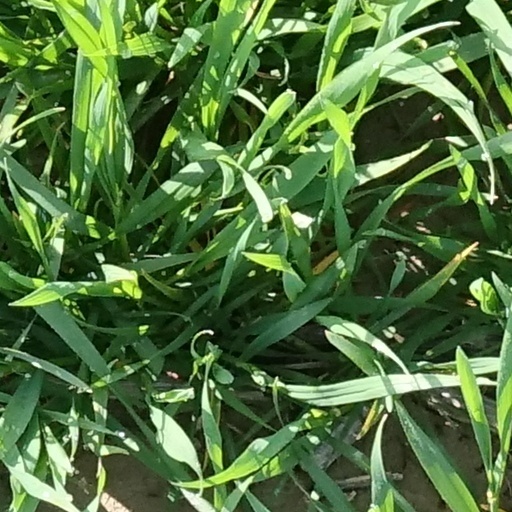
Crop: wheat